Greenwich Savings Bank Building

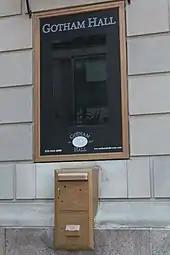
Bank drop-box below Gotham Hall sign on Broadway

At the Greenwich Savings Bank's hundredth anniversary, nine years after the new building's opening, the bank had 131,156 accounts and $154 million in deposits. York and Sawyer filed plans in 1940 to add office space to the Greenwich Savings Bank Building at a cost of $100,000. The new office space, equivalent to one-third of a full story, was to be constructed between the trusses that held up the ceiling of the banking area. The work was to be conducted by general contractor Eglehart, Caldwell & Scott Inc. as well as consulting engineers Meyer, Strong & Jones Inc. and H. Balcom Associates.